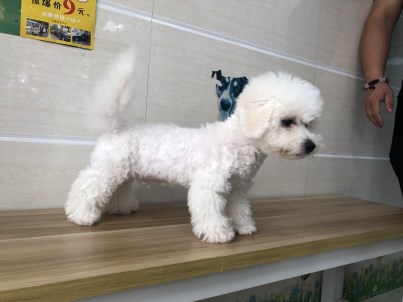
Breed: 3083-n000117-Bichon_Frise